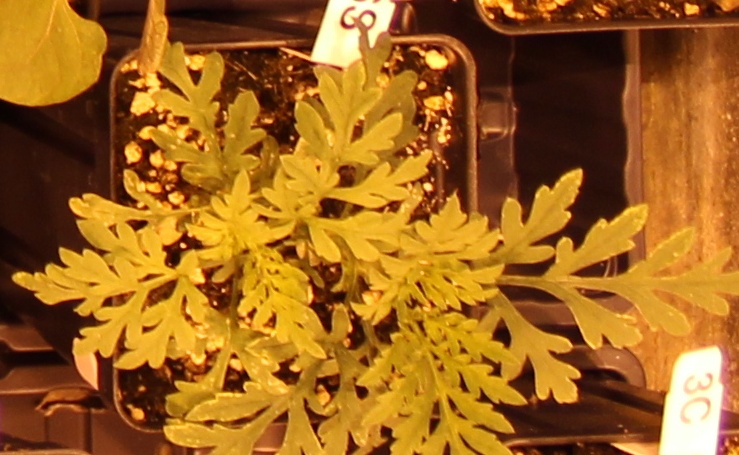
Label: Ragweed